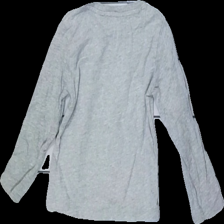
View: back
Type: Top
Category: Children
Brand: H&M
Colors: Grey
Material: unknown
Pattern: Other
Cut: Regular, C-collar
Size: 98
Damage: damaged print
Damage location: middle center
Price range: <50
Recommended usage: Export
Description: grey longsleeve top with print